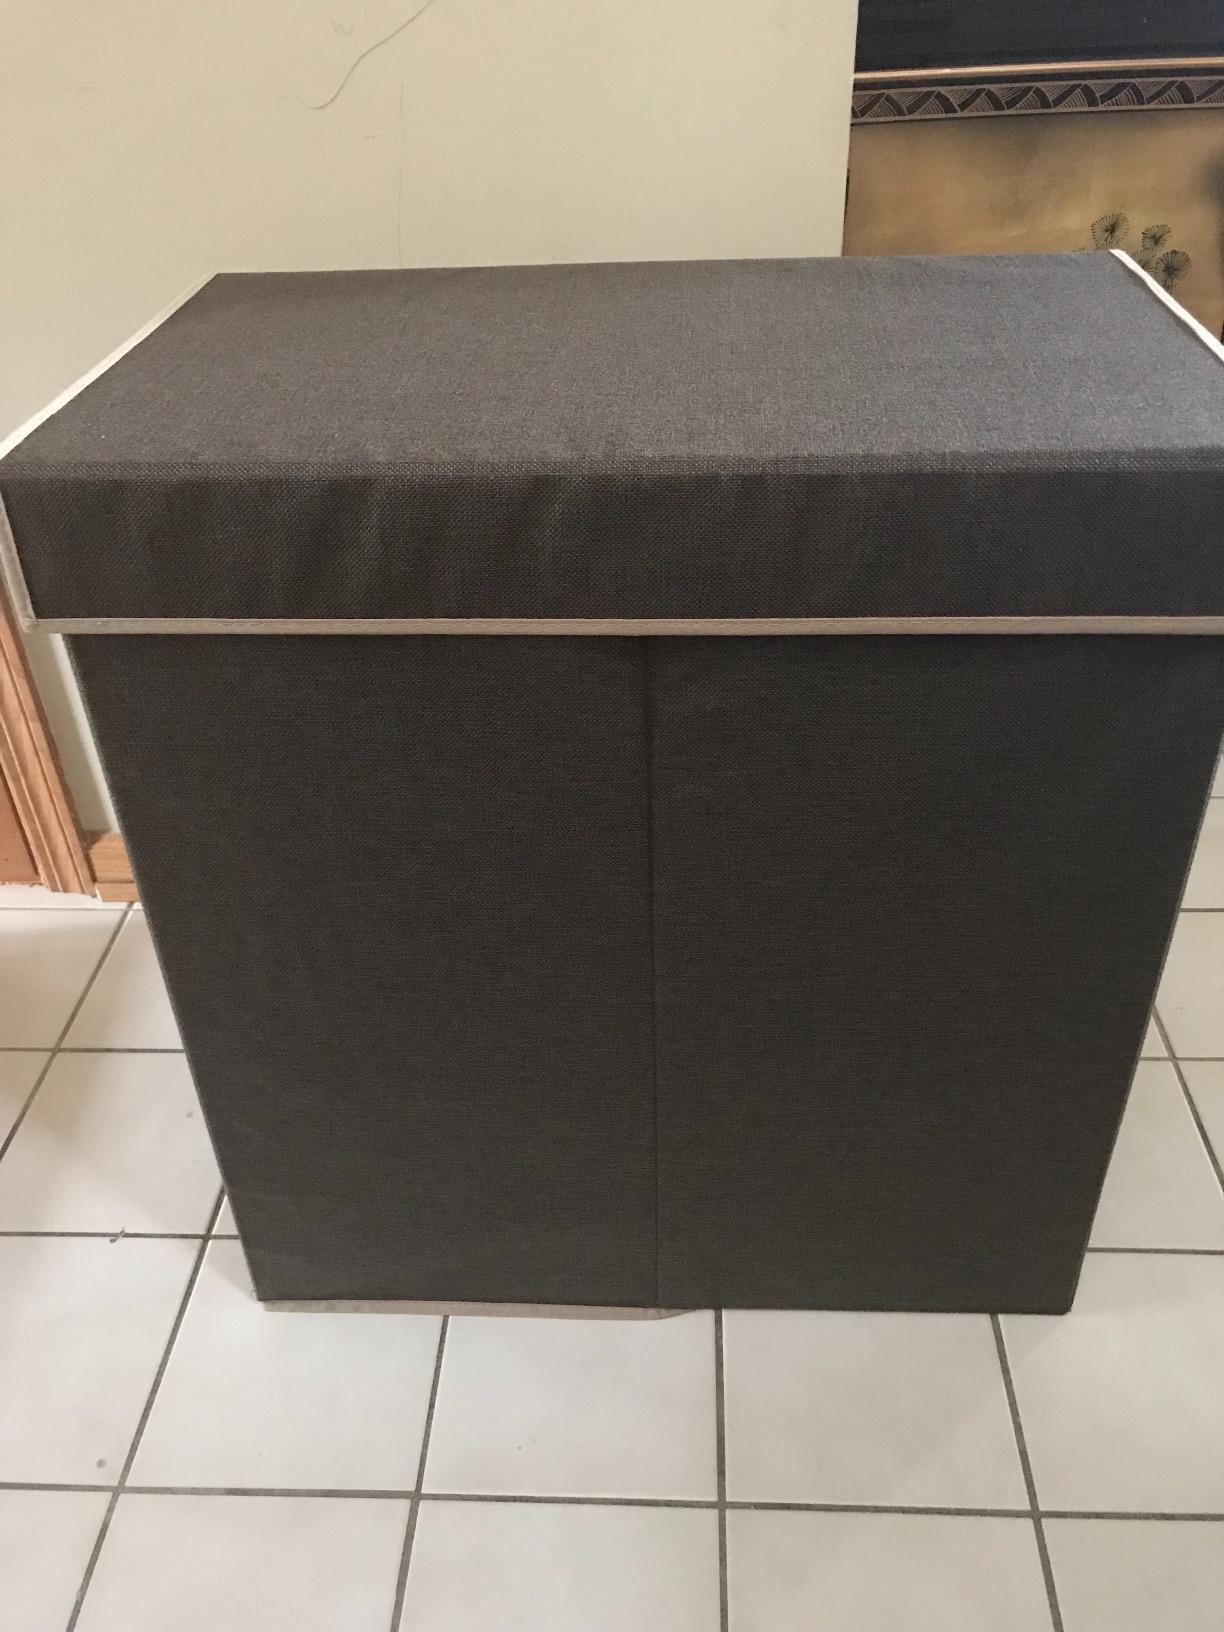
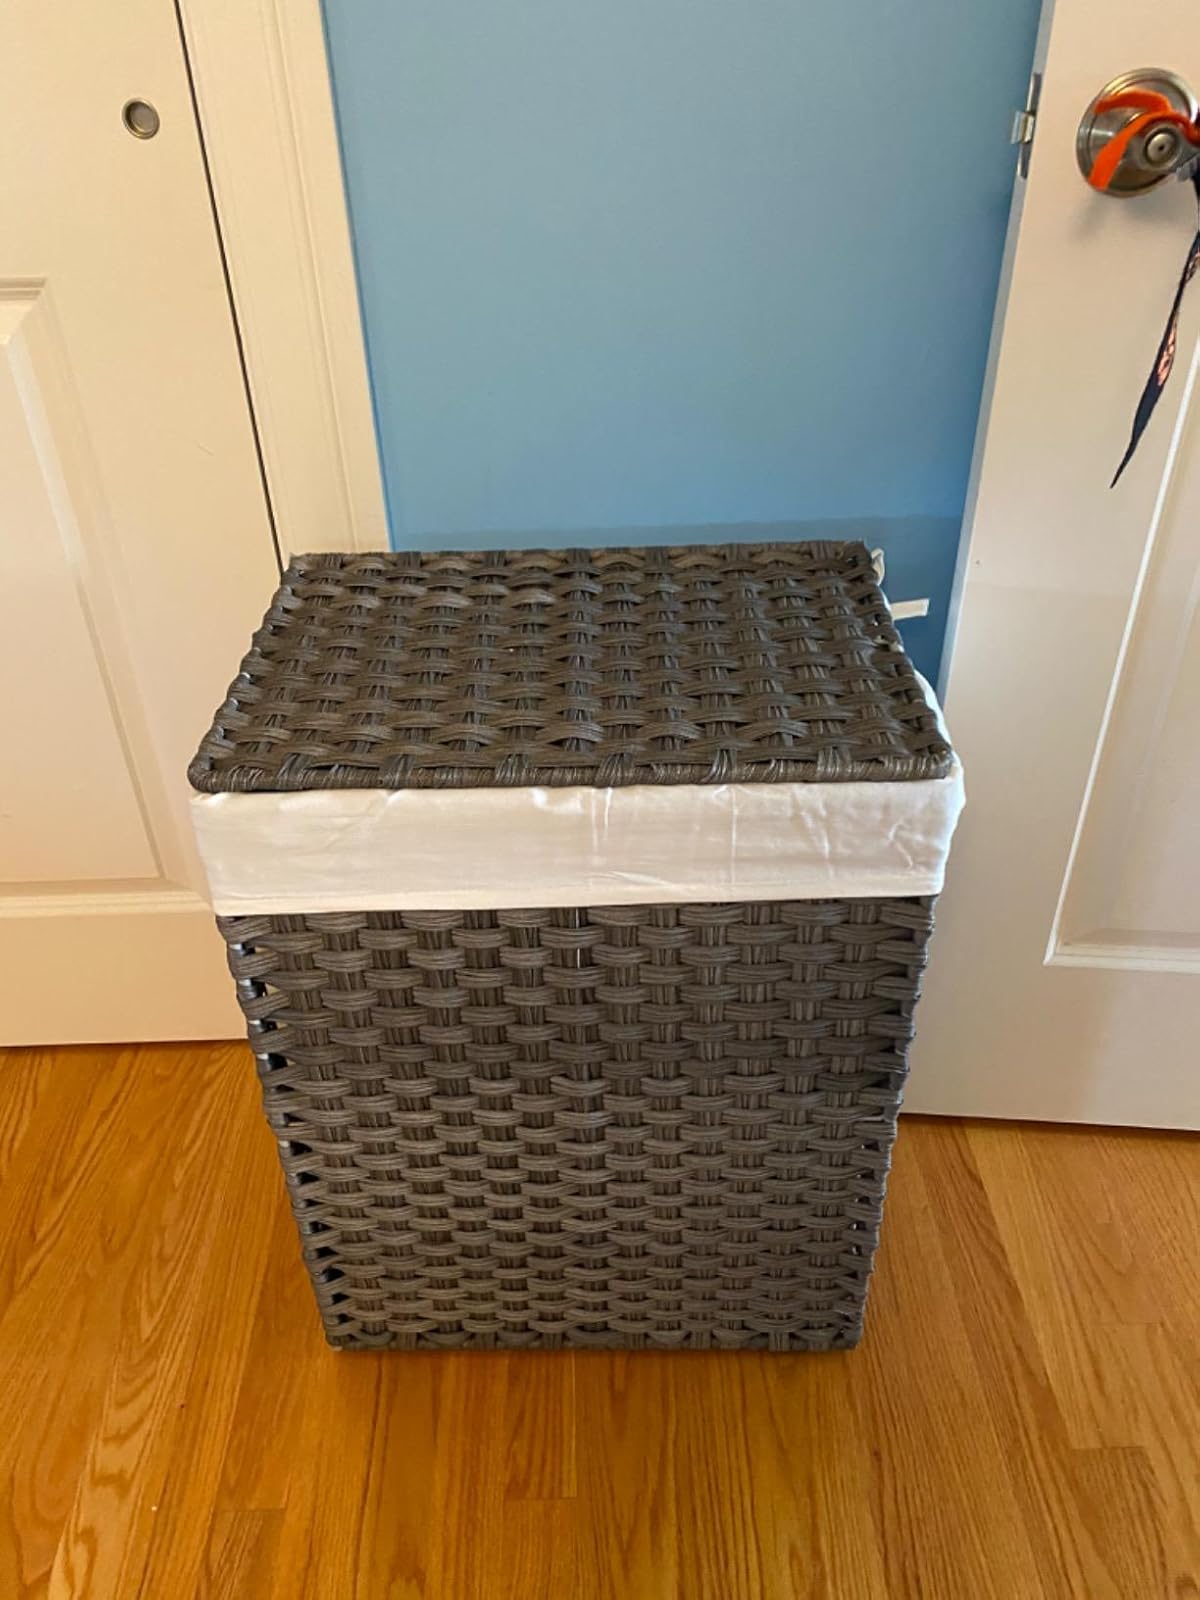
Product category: items_hamper
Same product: no